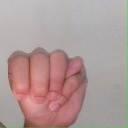
अक्षर: म